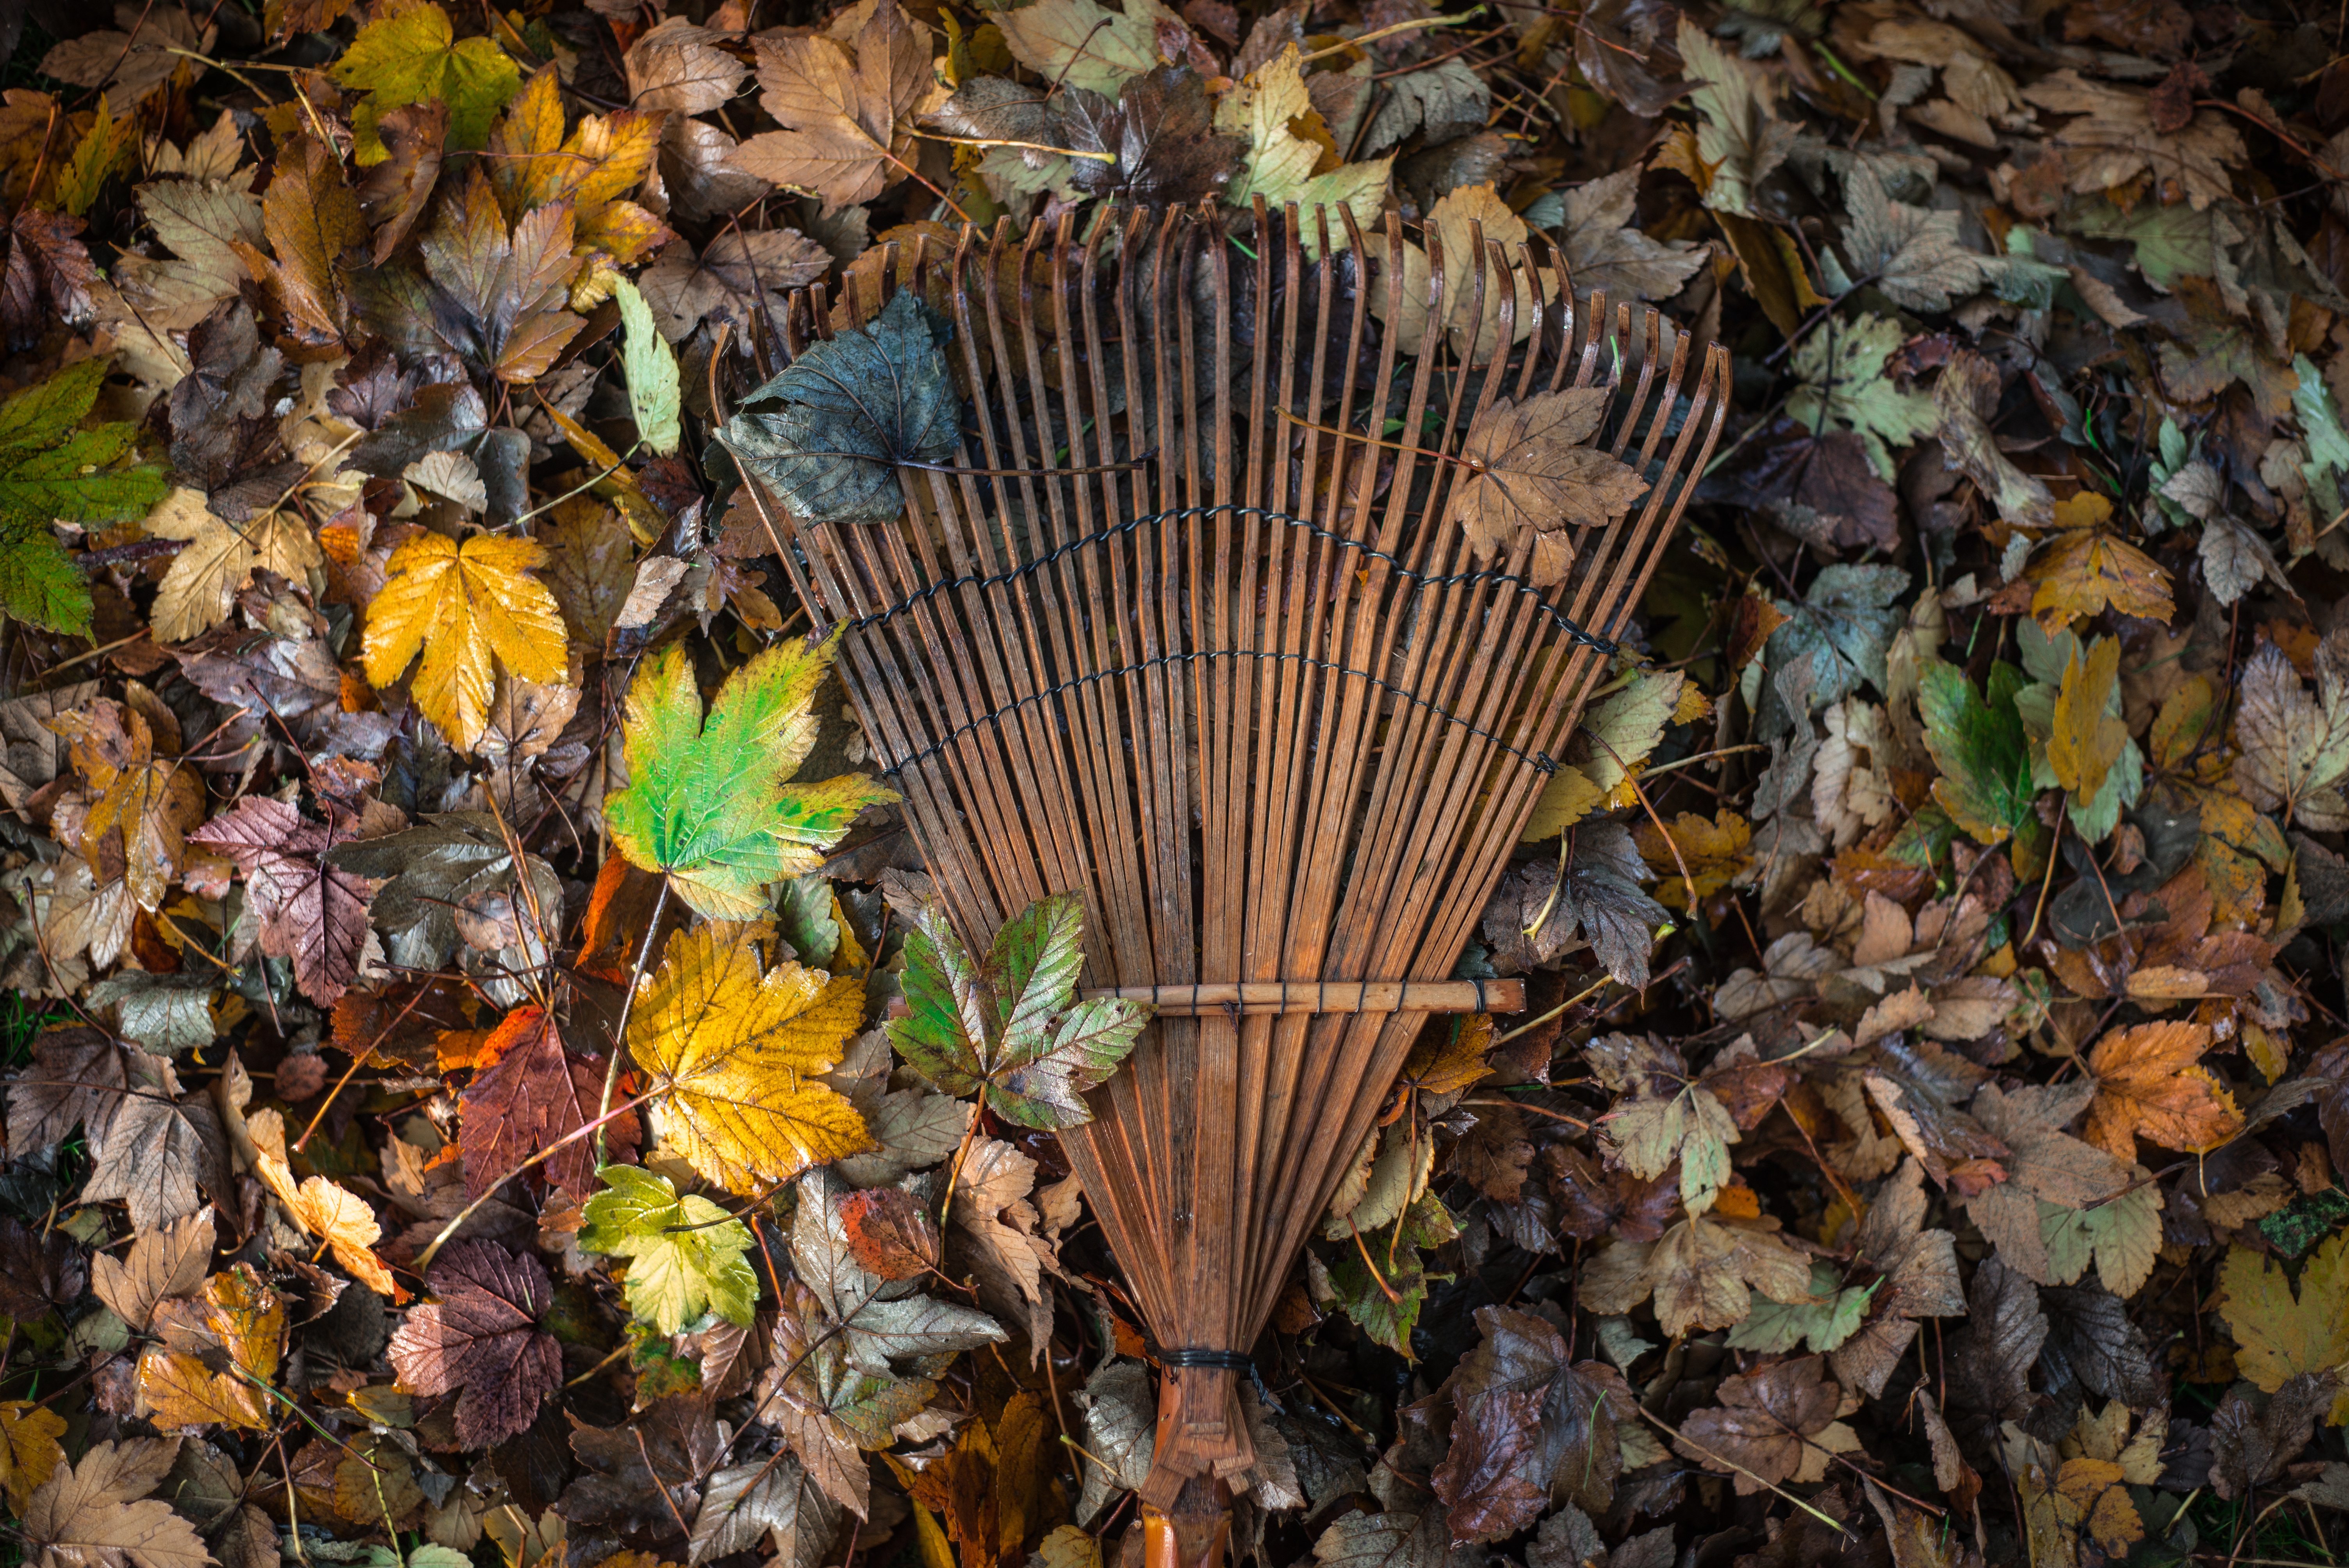
work, tree, nature, grass, branch, plant, sun, morning, leaf, fall, flower, tool, foliage, orange, spring, green, autumn, botany, yellow, garden, flora, season, leaves, gardening, seasonal, rake, early, raking, woody plant